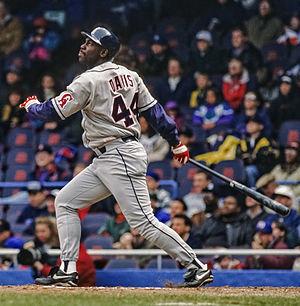
Charles Theodore Davis est un voltigeur et frappeur désigné de baseball ayant joué dans les Ligues majeures de 1981 à 1999.